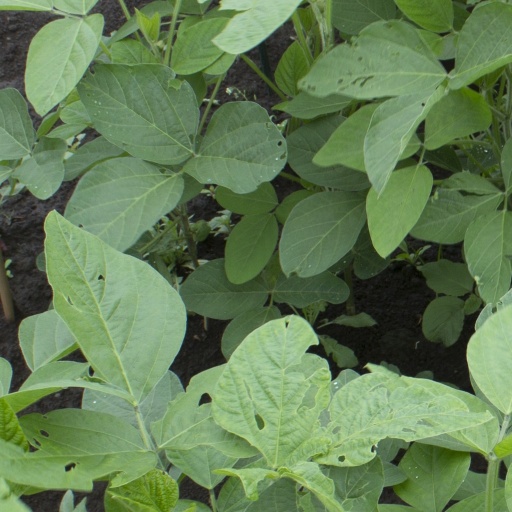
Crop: soybean